United Kingdom and the euro

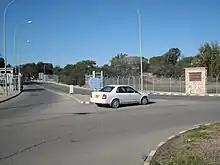
The UK's Cypriot bases are the only part of the UK to officially use the euro.

The Sovereign Base Areas of Akrotiri and Dhekelia on the island of Cyprus introduced the euro at the same time as the Republic of Cyprus, on 1 January 2008. Previously, they used the Cypriot Pound. Since the independence of Cyprus, treaties dictate that British territories in Cyprus will have the same currency as the Republic of Cyprus. These are the only places under British control where the euro is legal tender. They do not issue separate euro coins. Following the British vote to withdraw from the EU in June 2016, Ioannis Kasoulidis, Foreign Minister of Cyprus, announced that Cyprus wished to have EU citizen privileges remain for these areas if the UK ceases to be a member.